Khalaas

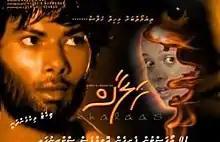
Official film poster

Khalaas is a 2008 Maldivian erotic horror thriller film directed by Ahmed Nimal. Produced by Ali Seezan under C-Xanal Movies, the film stars Ali Seezan, Mariyam Afeefa and Nadhiya Hassan in pivotal roles.